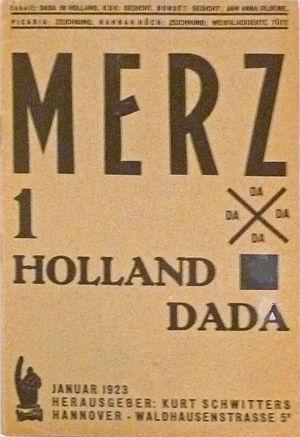
Merz est un mouvement artistique créé par Kurt Schwitters en parallèle du dada.
Merz est une revue dada éditée à Hanovre par l'artiste allemand Kurt Schwitters qui en est le fondateur, le principal éditeur et le directeur.